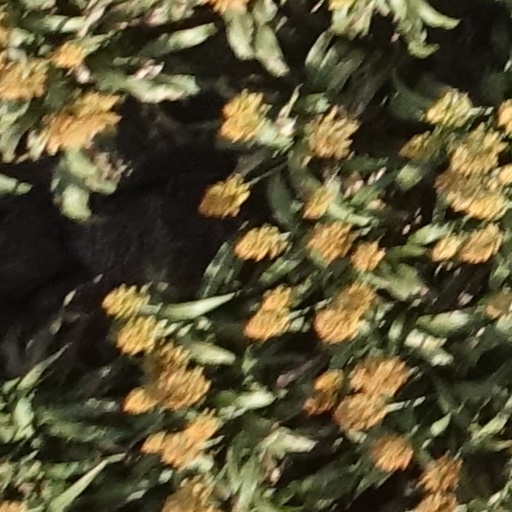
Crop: sorghum